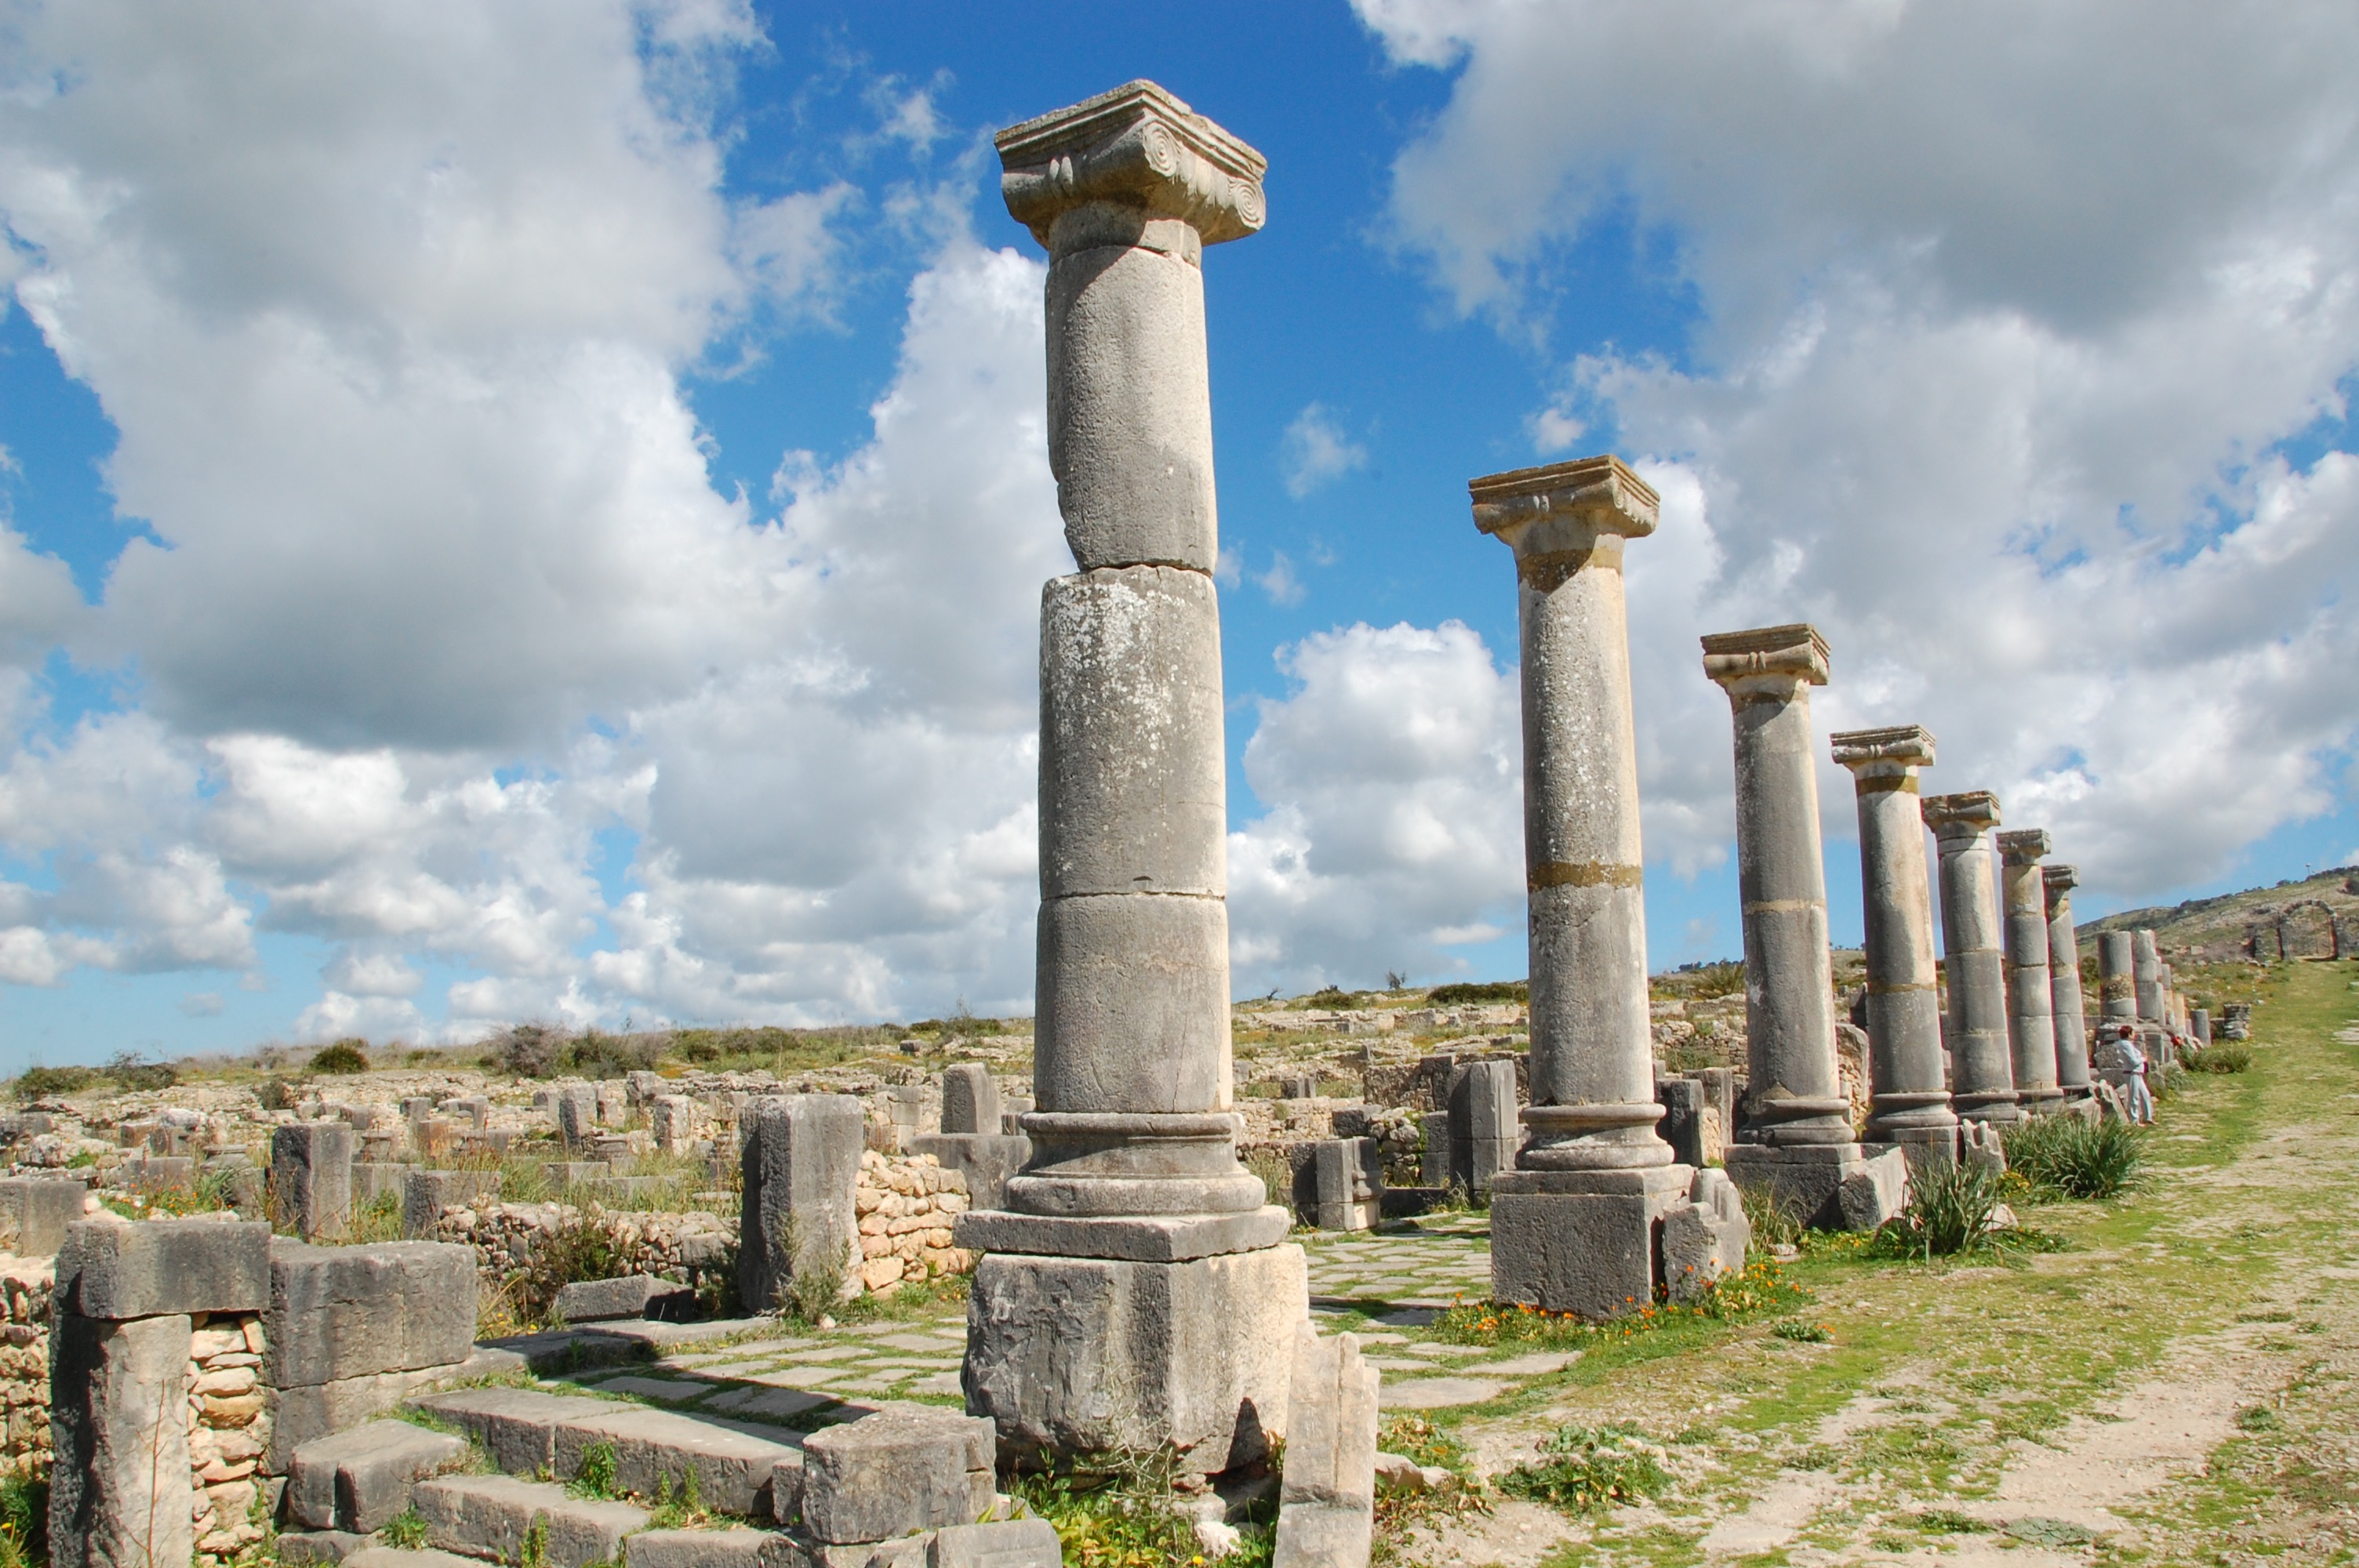
landscape, cloud, structure, monument, column, heaven, tower, landmark, ruin, clouds, ruins, morocco, roman, archaeological site, historic site, ancient history